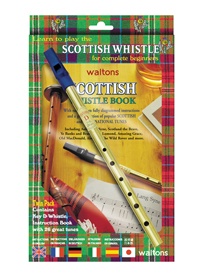
Scottish Penny Whistle With Booklet
"Scottish" Penny whistle. Deluxe brass whistle with instruction leaflet. Key of D. Packaged. Twin Pack including whistle and Scottish book with favroute tunes and fully diagramed instructions.
Brand: Waltons
Category: Arts & Entertainment > Hobbies & Creative Arts > Musical Instruments > Woodwinds > Tin Whistles